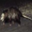
Label: possum